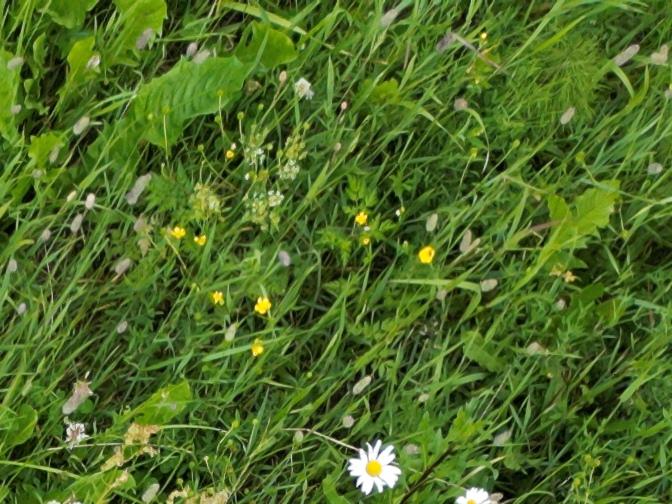
Flowers visible: yarrow flowers,  daisy flowers